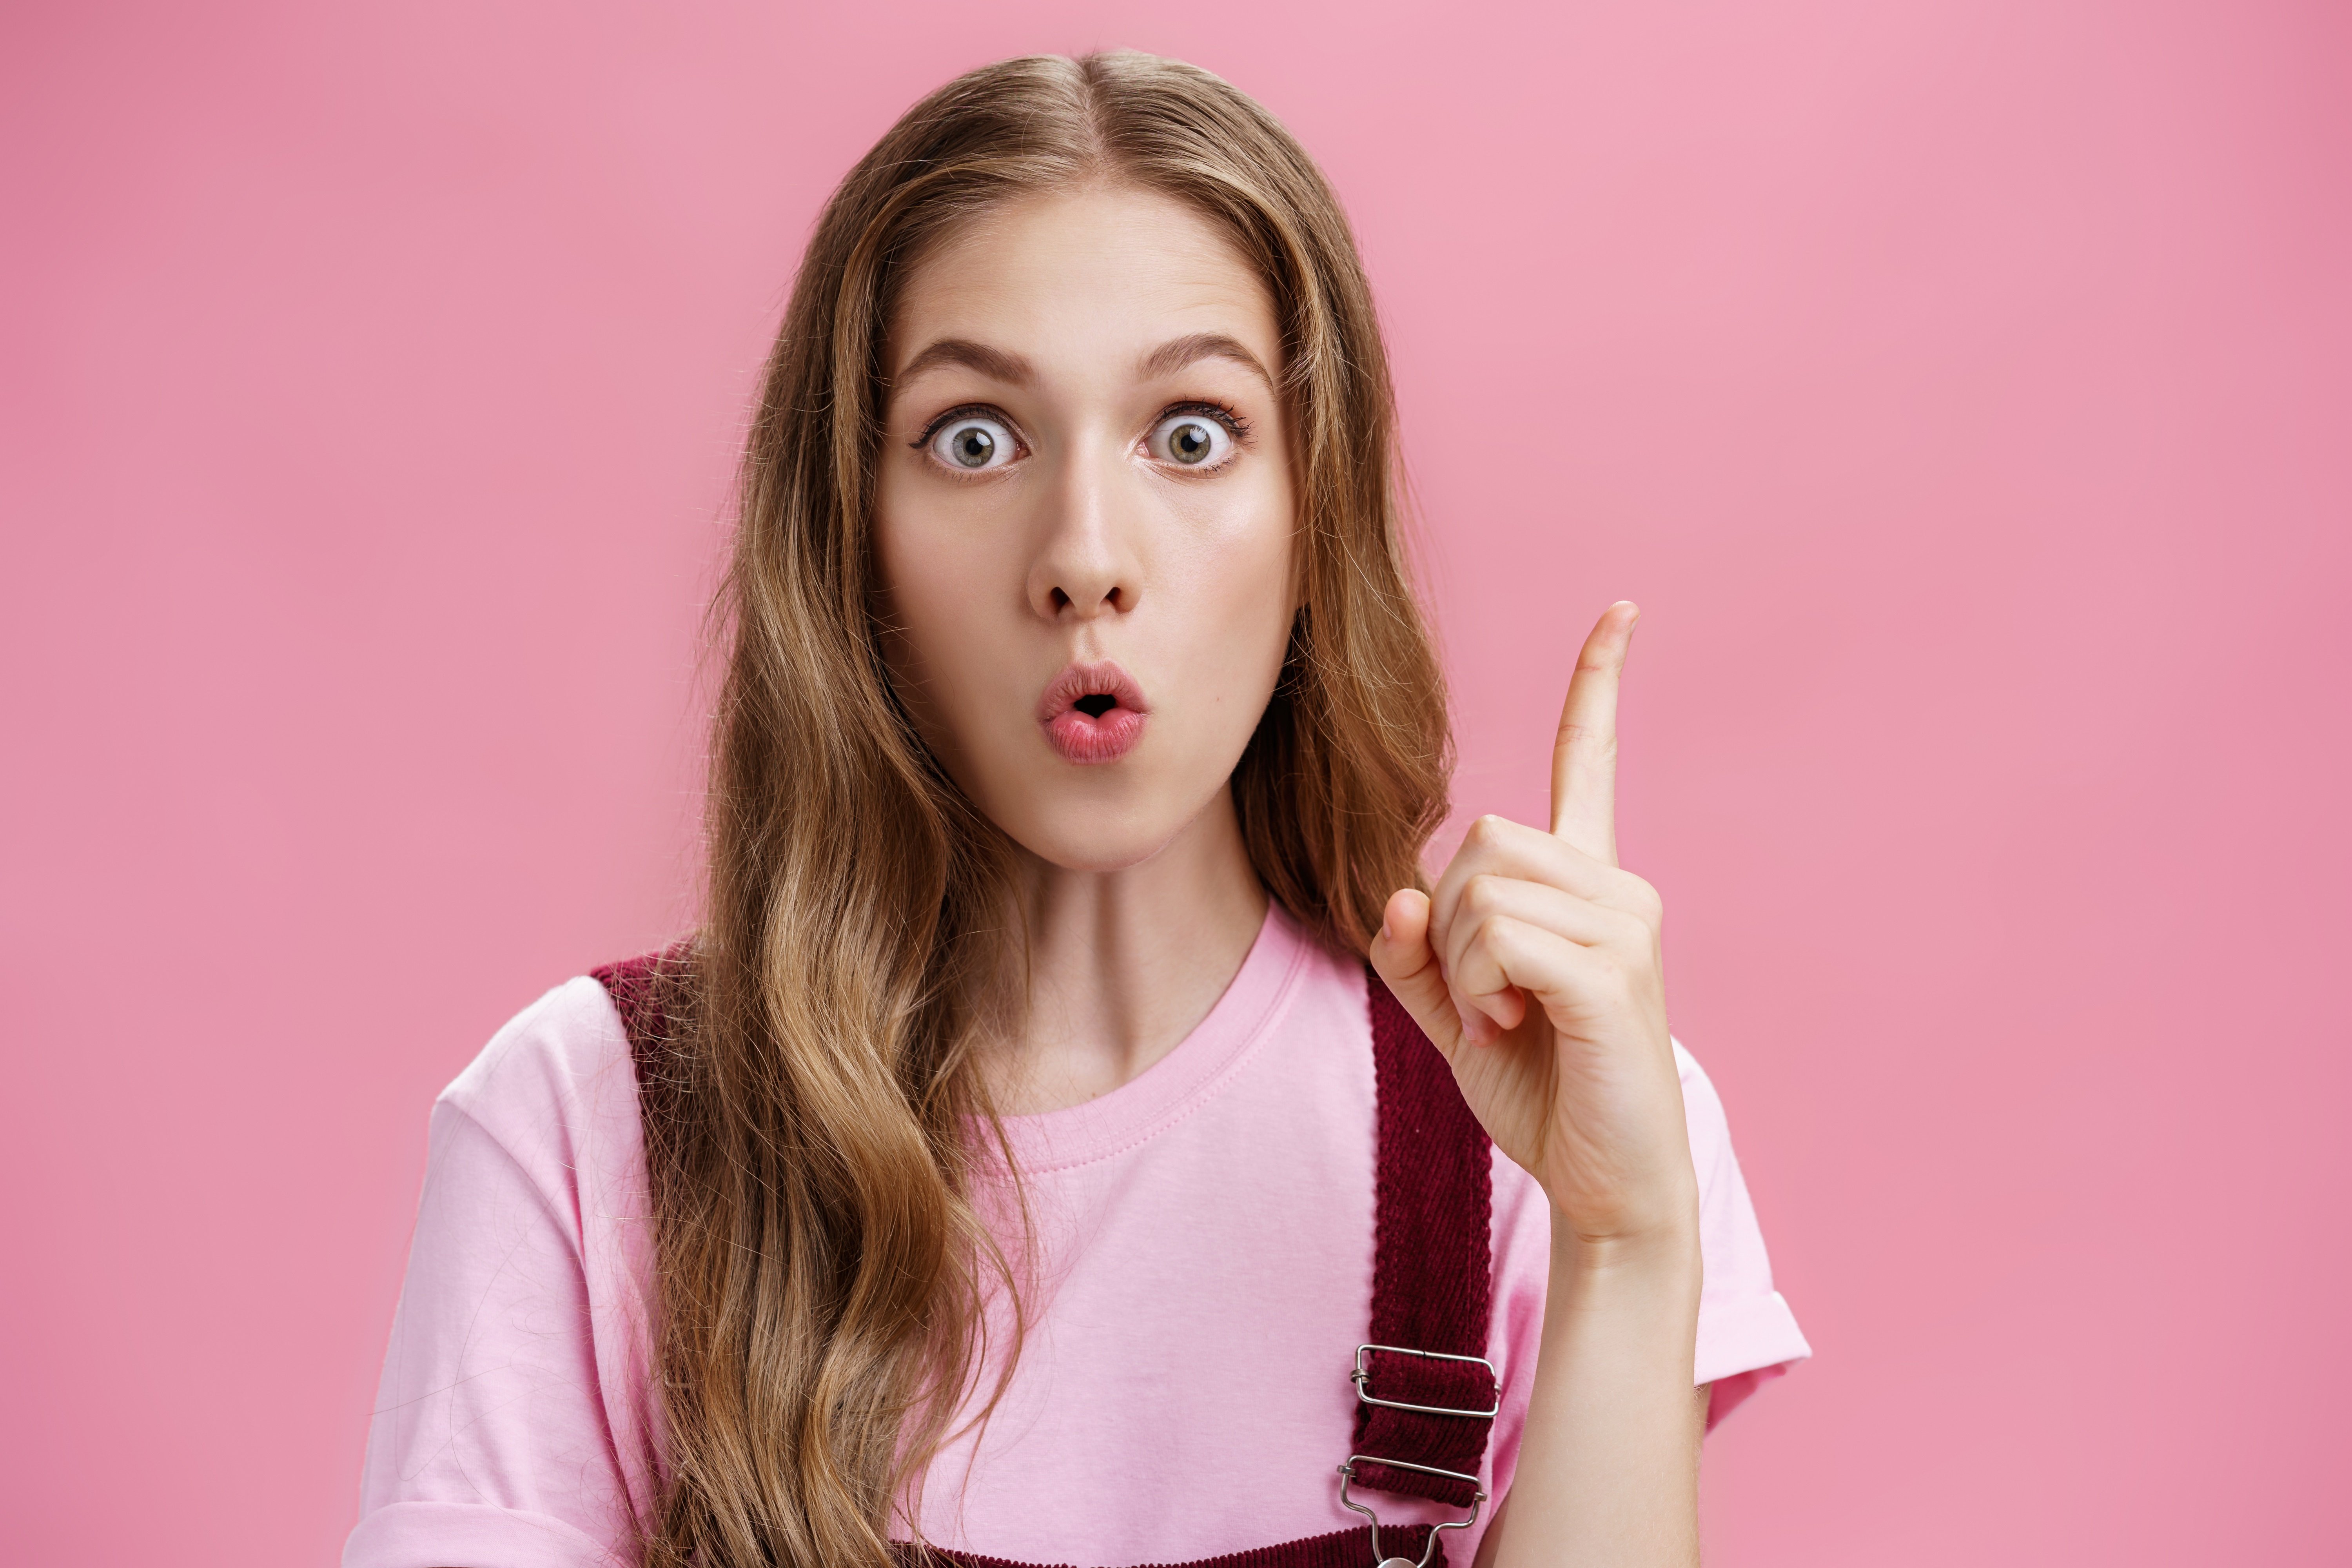
woman, nose, cheek, joint, skin, lip, chin, hand, eyebrow, hairstyle, shoulder, eye, facial expression, mouth, eyelash, neck, flash photography, jaw, sleeve, happy, gesture, finger, pink, lipstick, elbow, layered hair, magenta, long hair, t shirt, fun, wrist, close up, blond, sign language, brown hair, sitting, jewellery, fashion model, portrait, portrait photography, child, photo shoot, nail, top